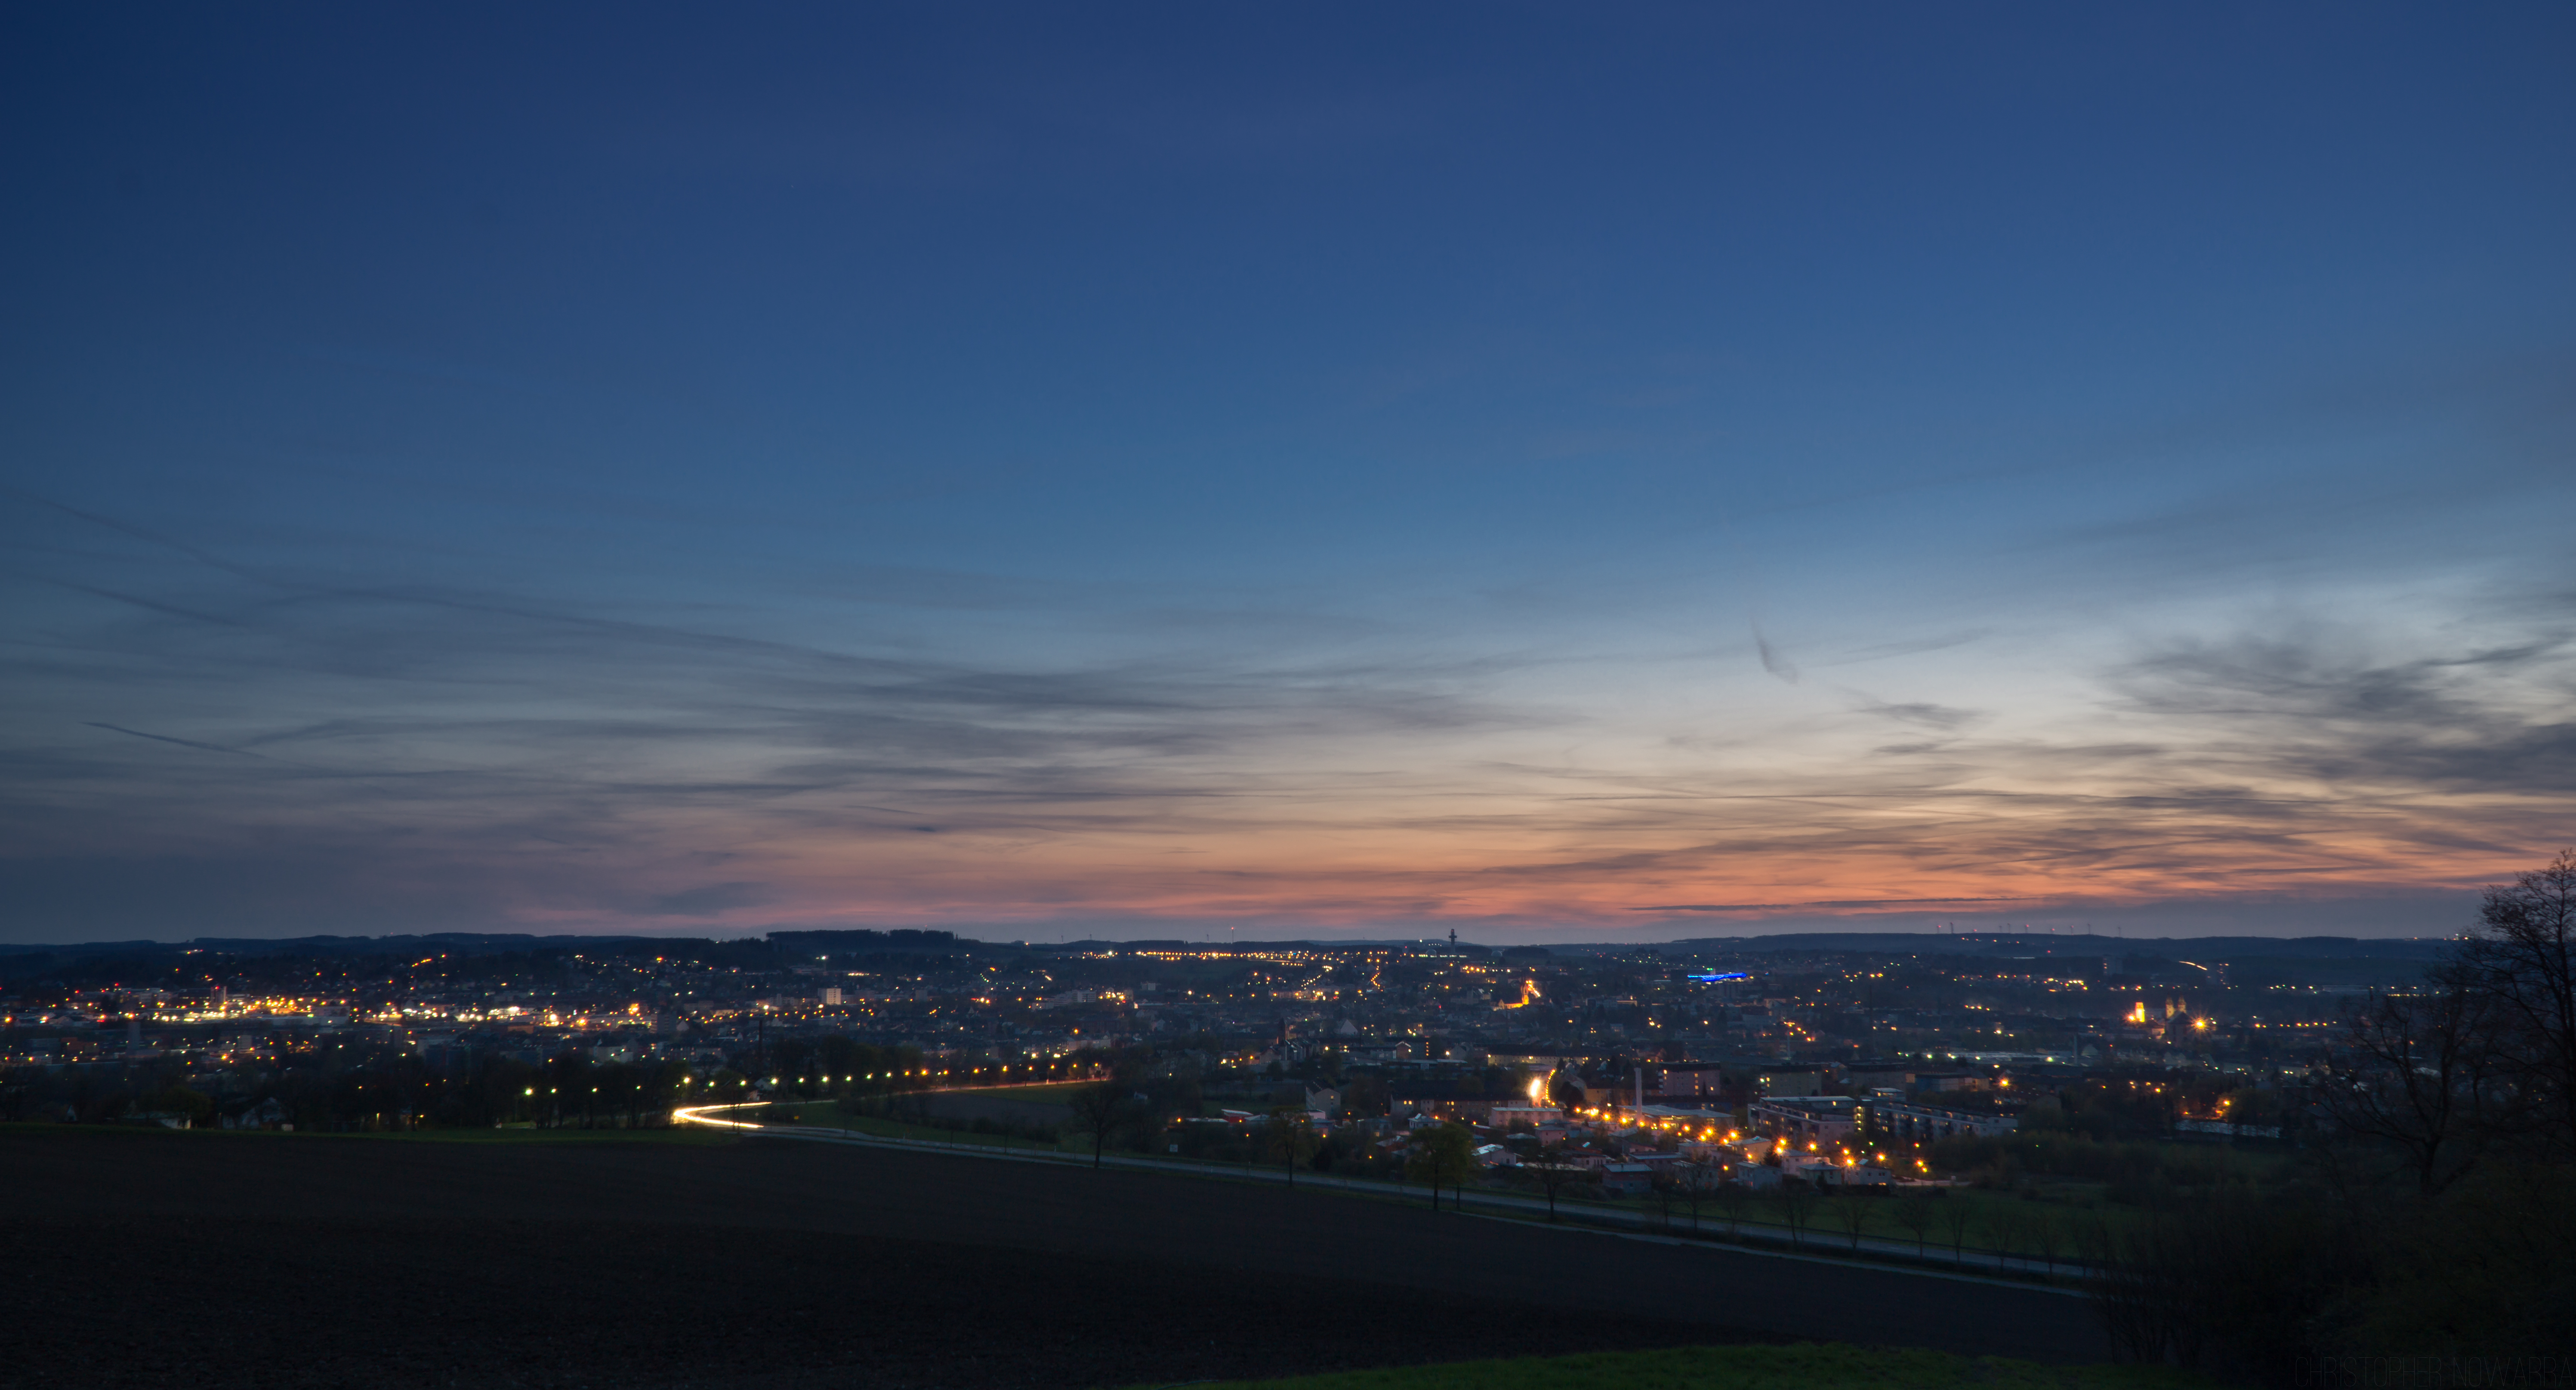
horizon, cloud, sky, sunrise, sunset, skyline, night, sunlight, morning, dawn, city, cityscape, panorama, dusk, evening, lights, afterglow, atmospheric phenomenon, atmosphere of earth